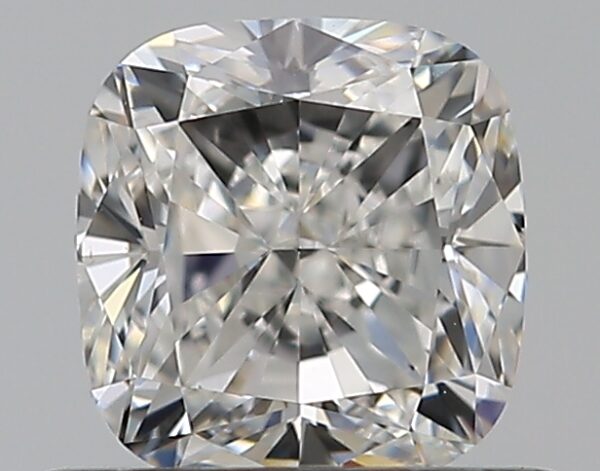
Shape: cushion
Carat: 0.59
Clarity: VS2
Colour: G
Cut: EX
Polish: EX
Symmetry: VG
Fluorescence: N
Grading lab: GIA
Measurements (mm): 4.72 x 4.52 x 3.13